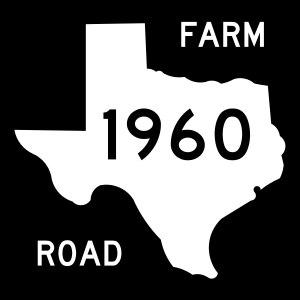
Une route farm-to-market, en anglais : Farm-to-market road, littéralement en français : une route de la ferme au marché, également appelée ranch-to-market road, farm road ou ranch road est, aux États-Unis, une route d'État ou une route de comté qui relie les zones rurales ou agricoles aux villes marchandes. Il s'agit de routes de qualité, généralement une Highway, que les agriculteurs et les éleveurs utilisent pour transporter leurs produits vers les villes marchandes ou les centres de distribution.